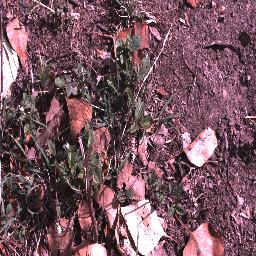
Label: negative